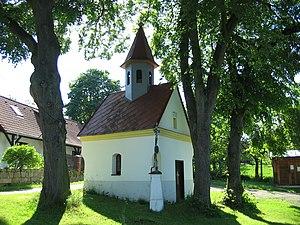
Nová Ves est une commune du district de Strakonice, dans la région de Bohême-du-Sud, en Tchéquie. Sa population s'élevait à 97 habitants en 2017.